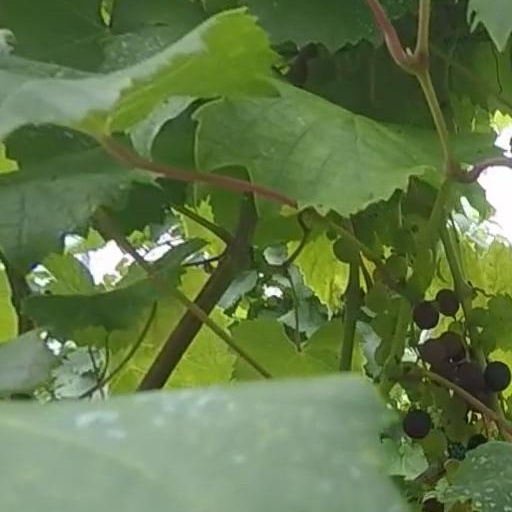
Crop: grape